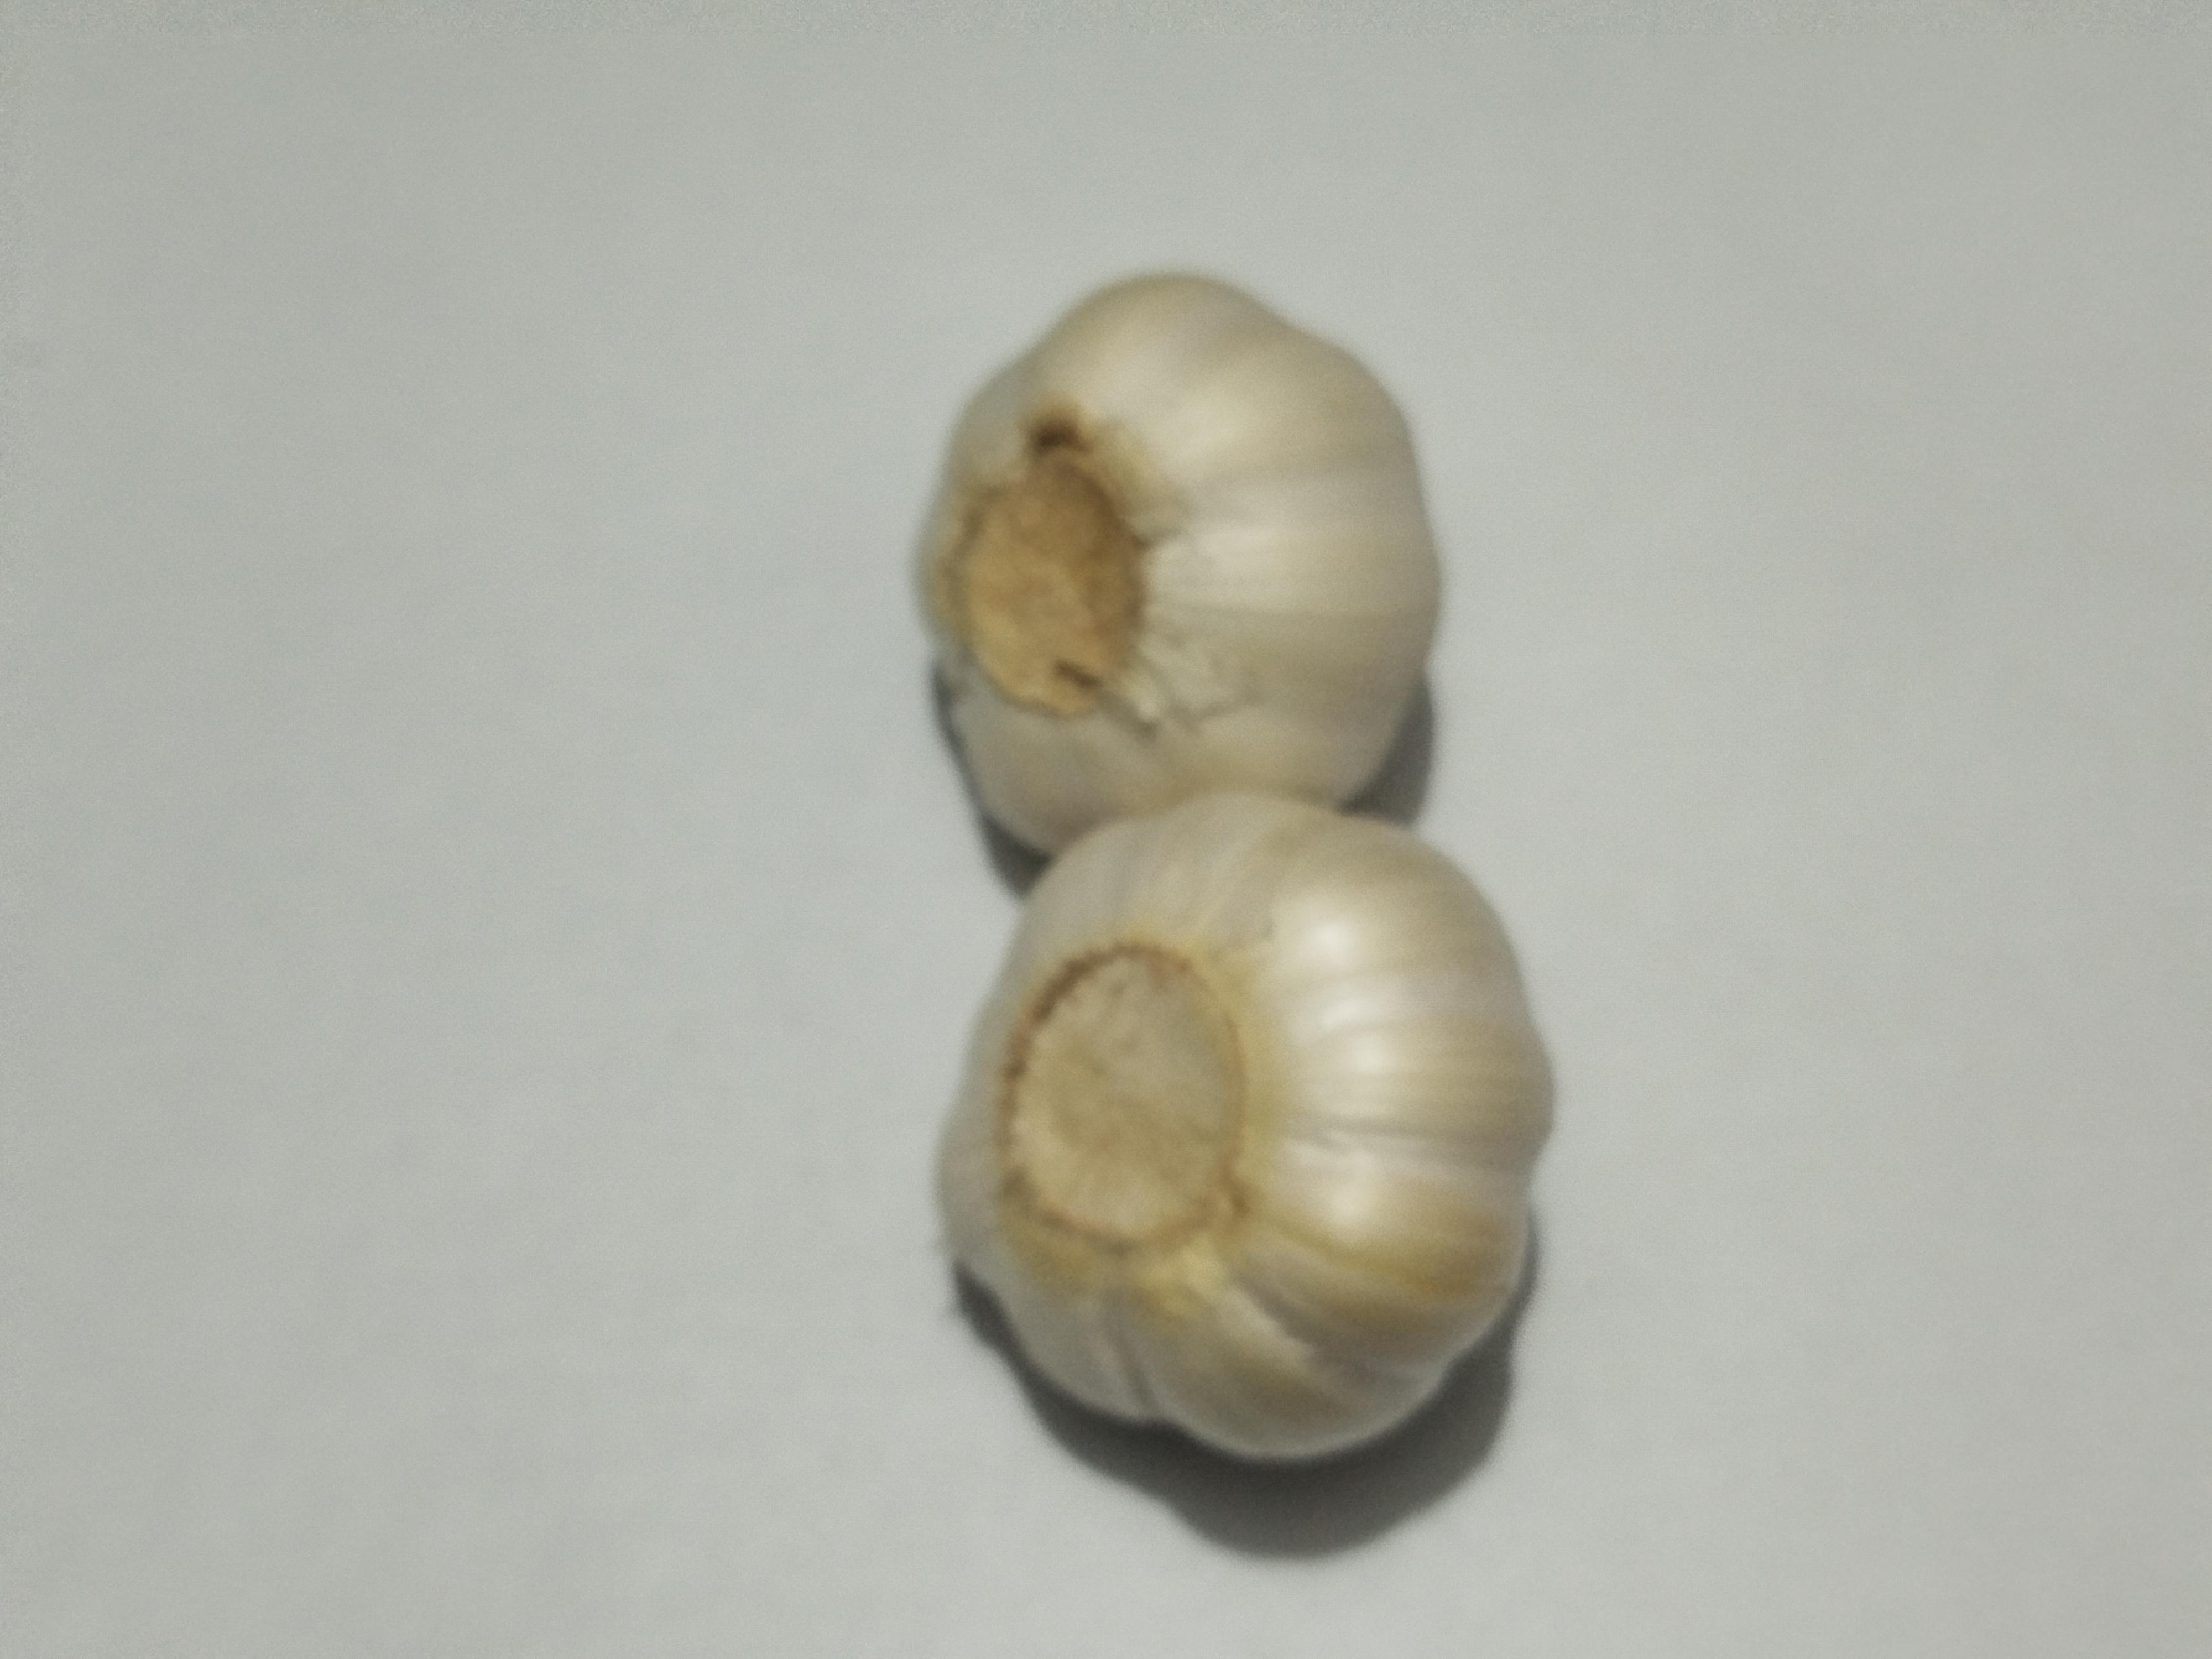
Label: Garlic